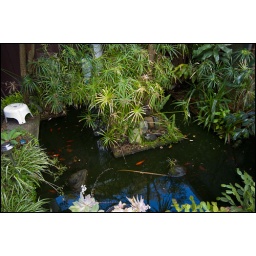
Pond and red fishes in front of the house